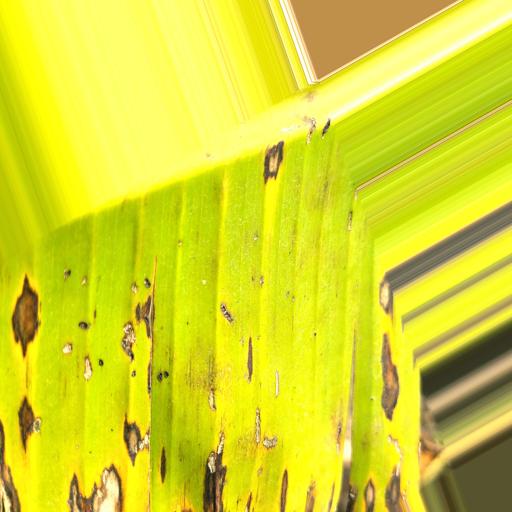
Label: yellow_sigatoka